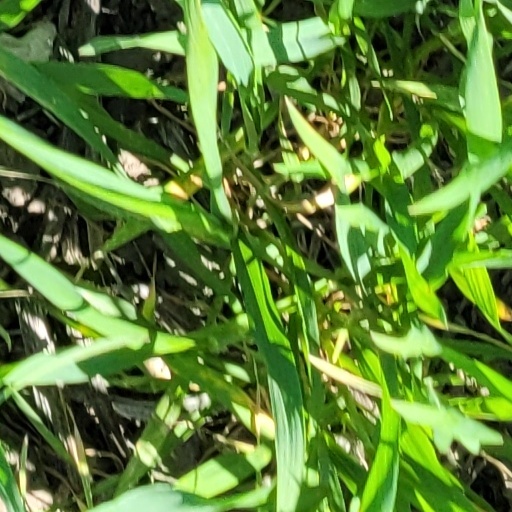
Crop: wheat